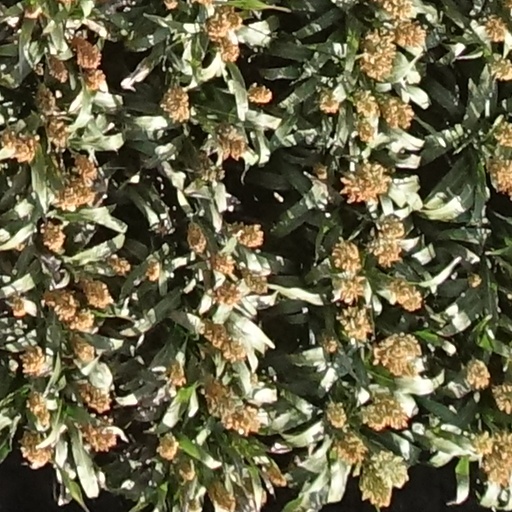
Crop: sorghum